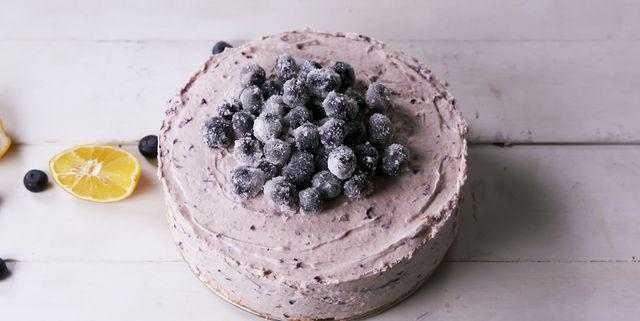
Label: Blueberry